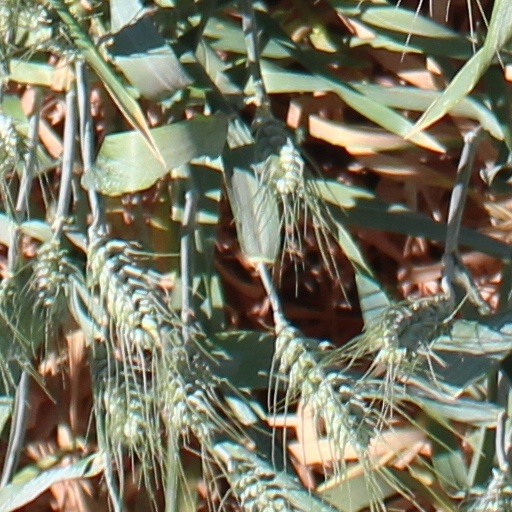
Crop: wheat